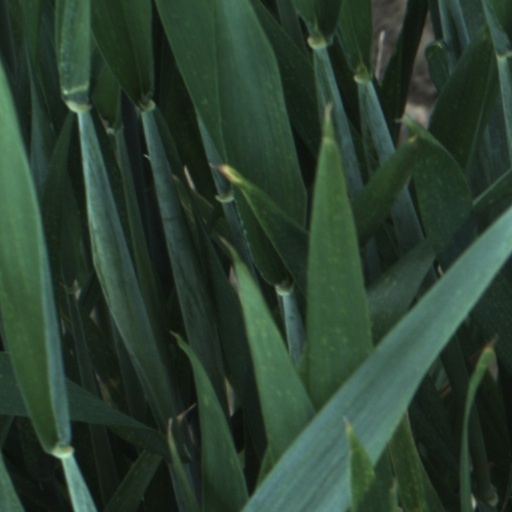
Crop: wheat